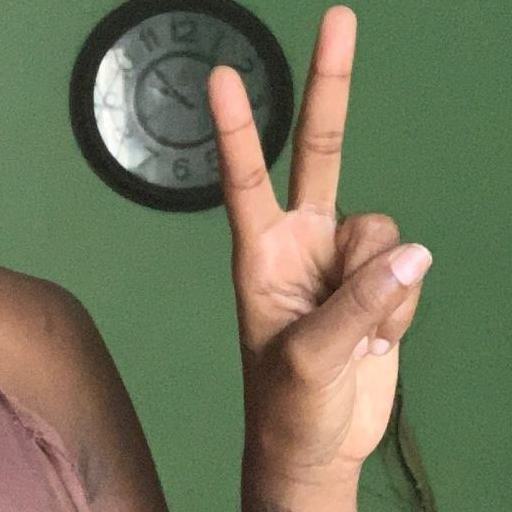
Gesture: peace